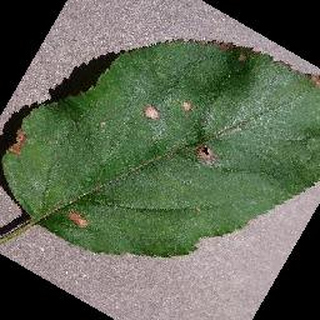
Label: apple_black_rot